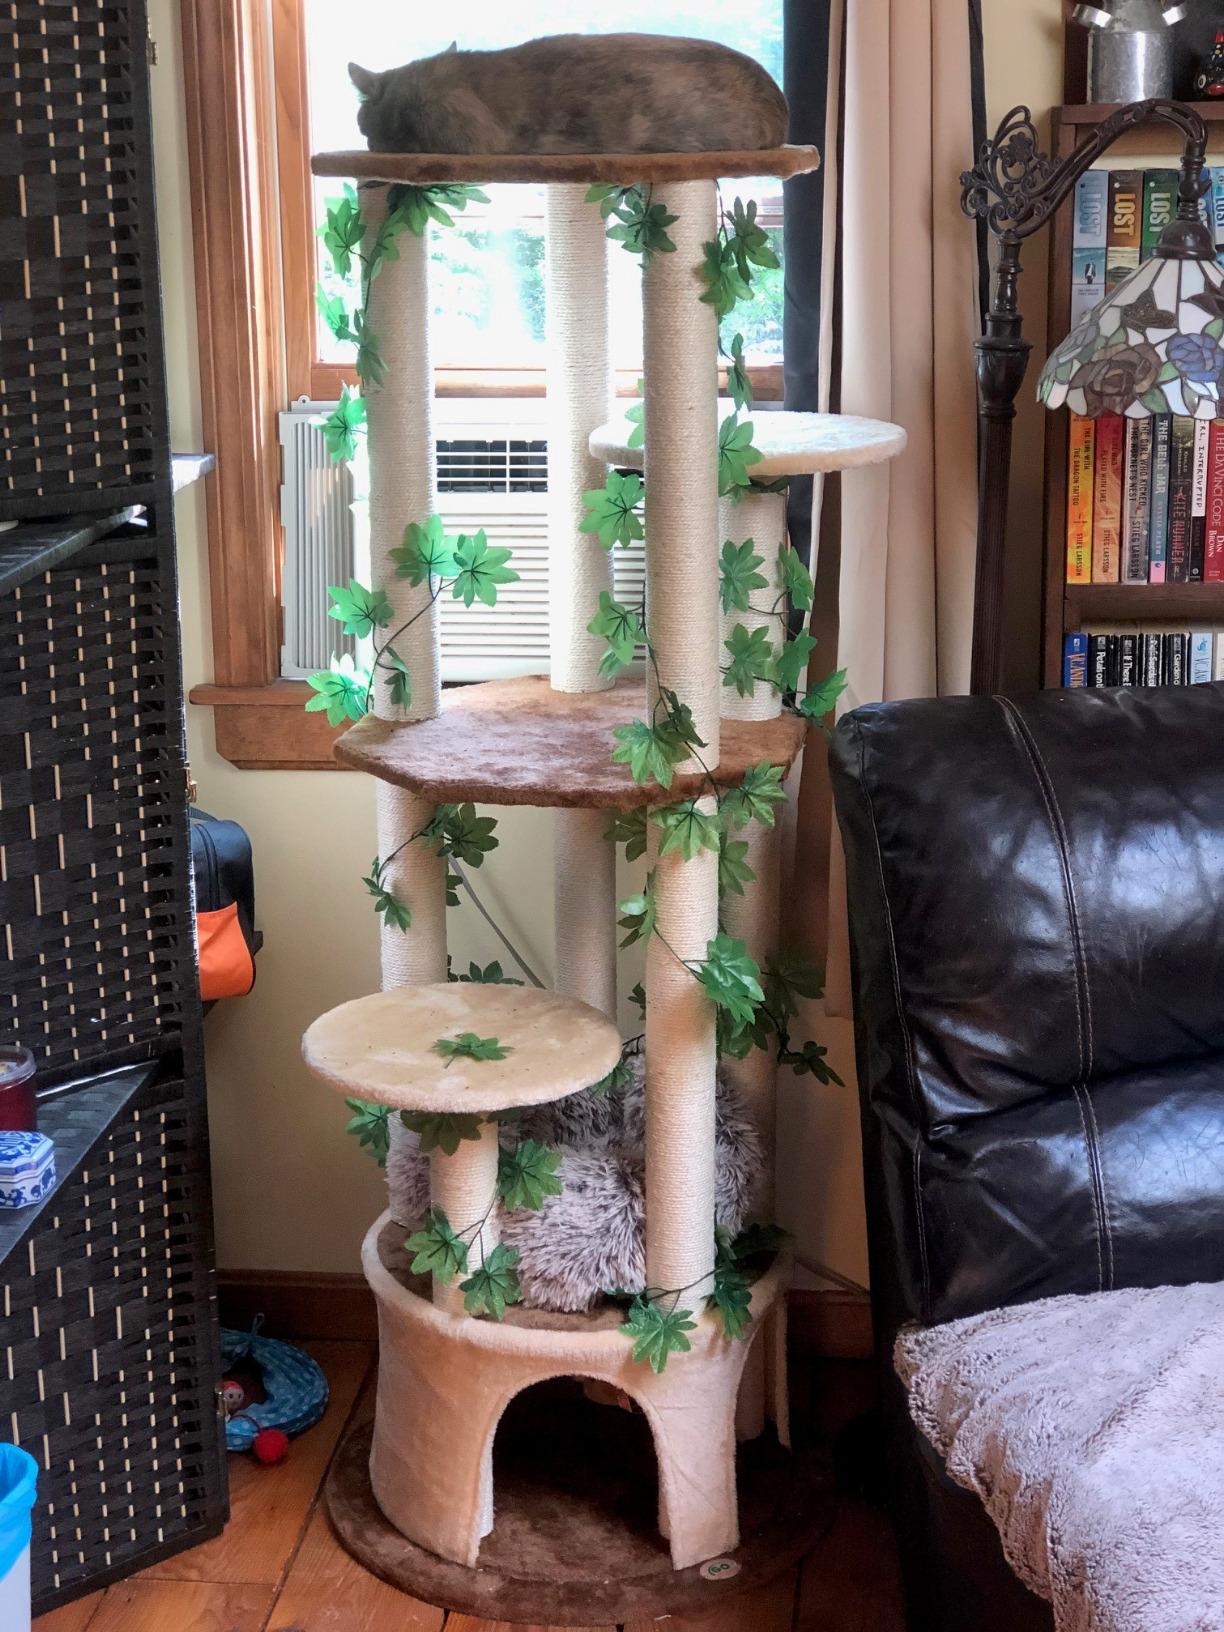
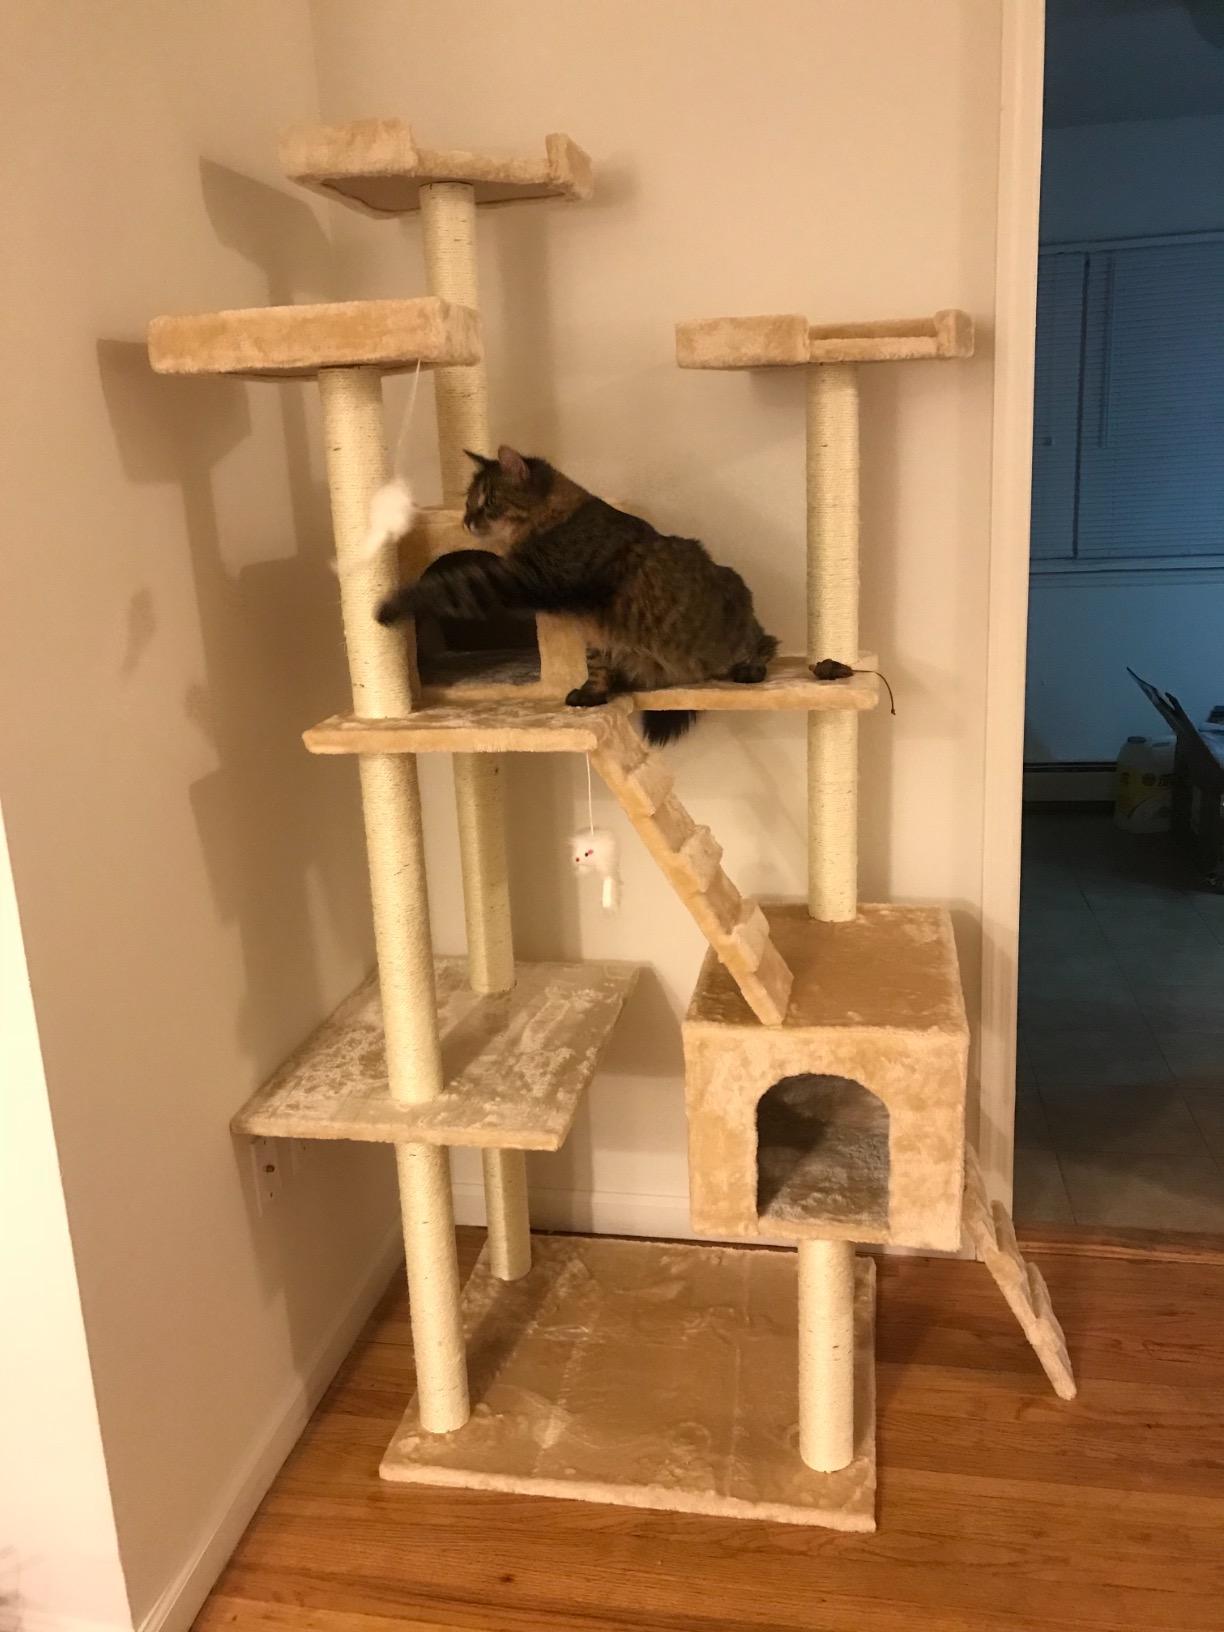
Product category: items_cat tree
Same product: no